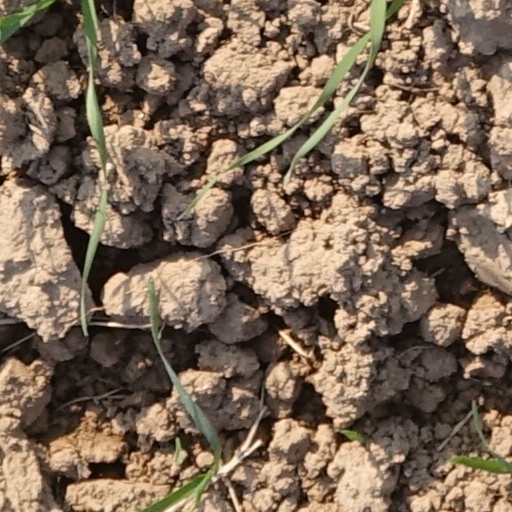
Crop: wheat